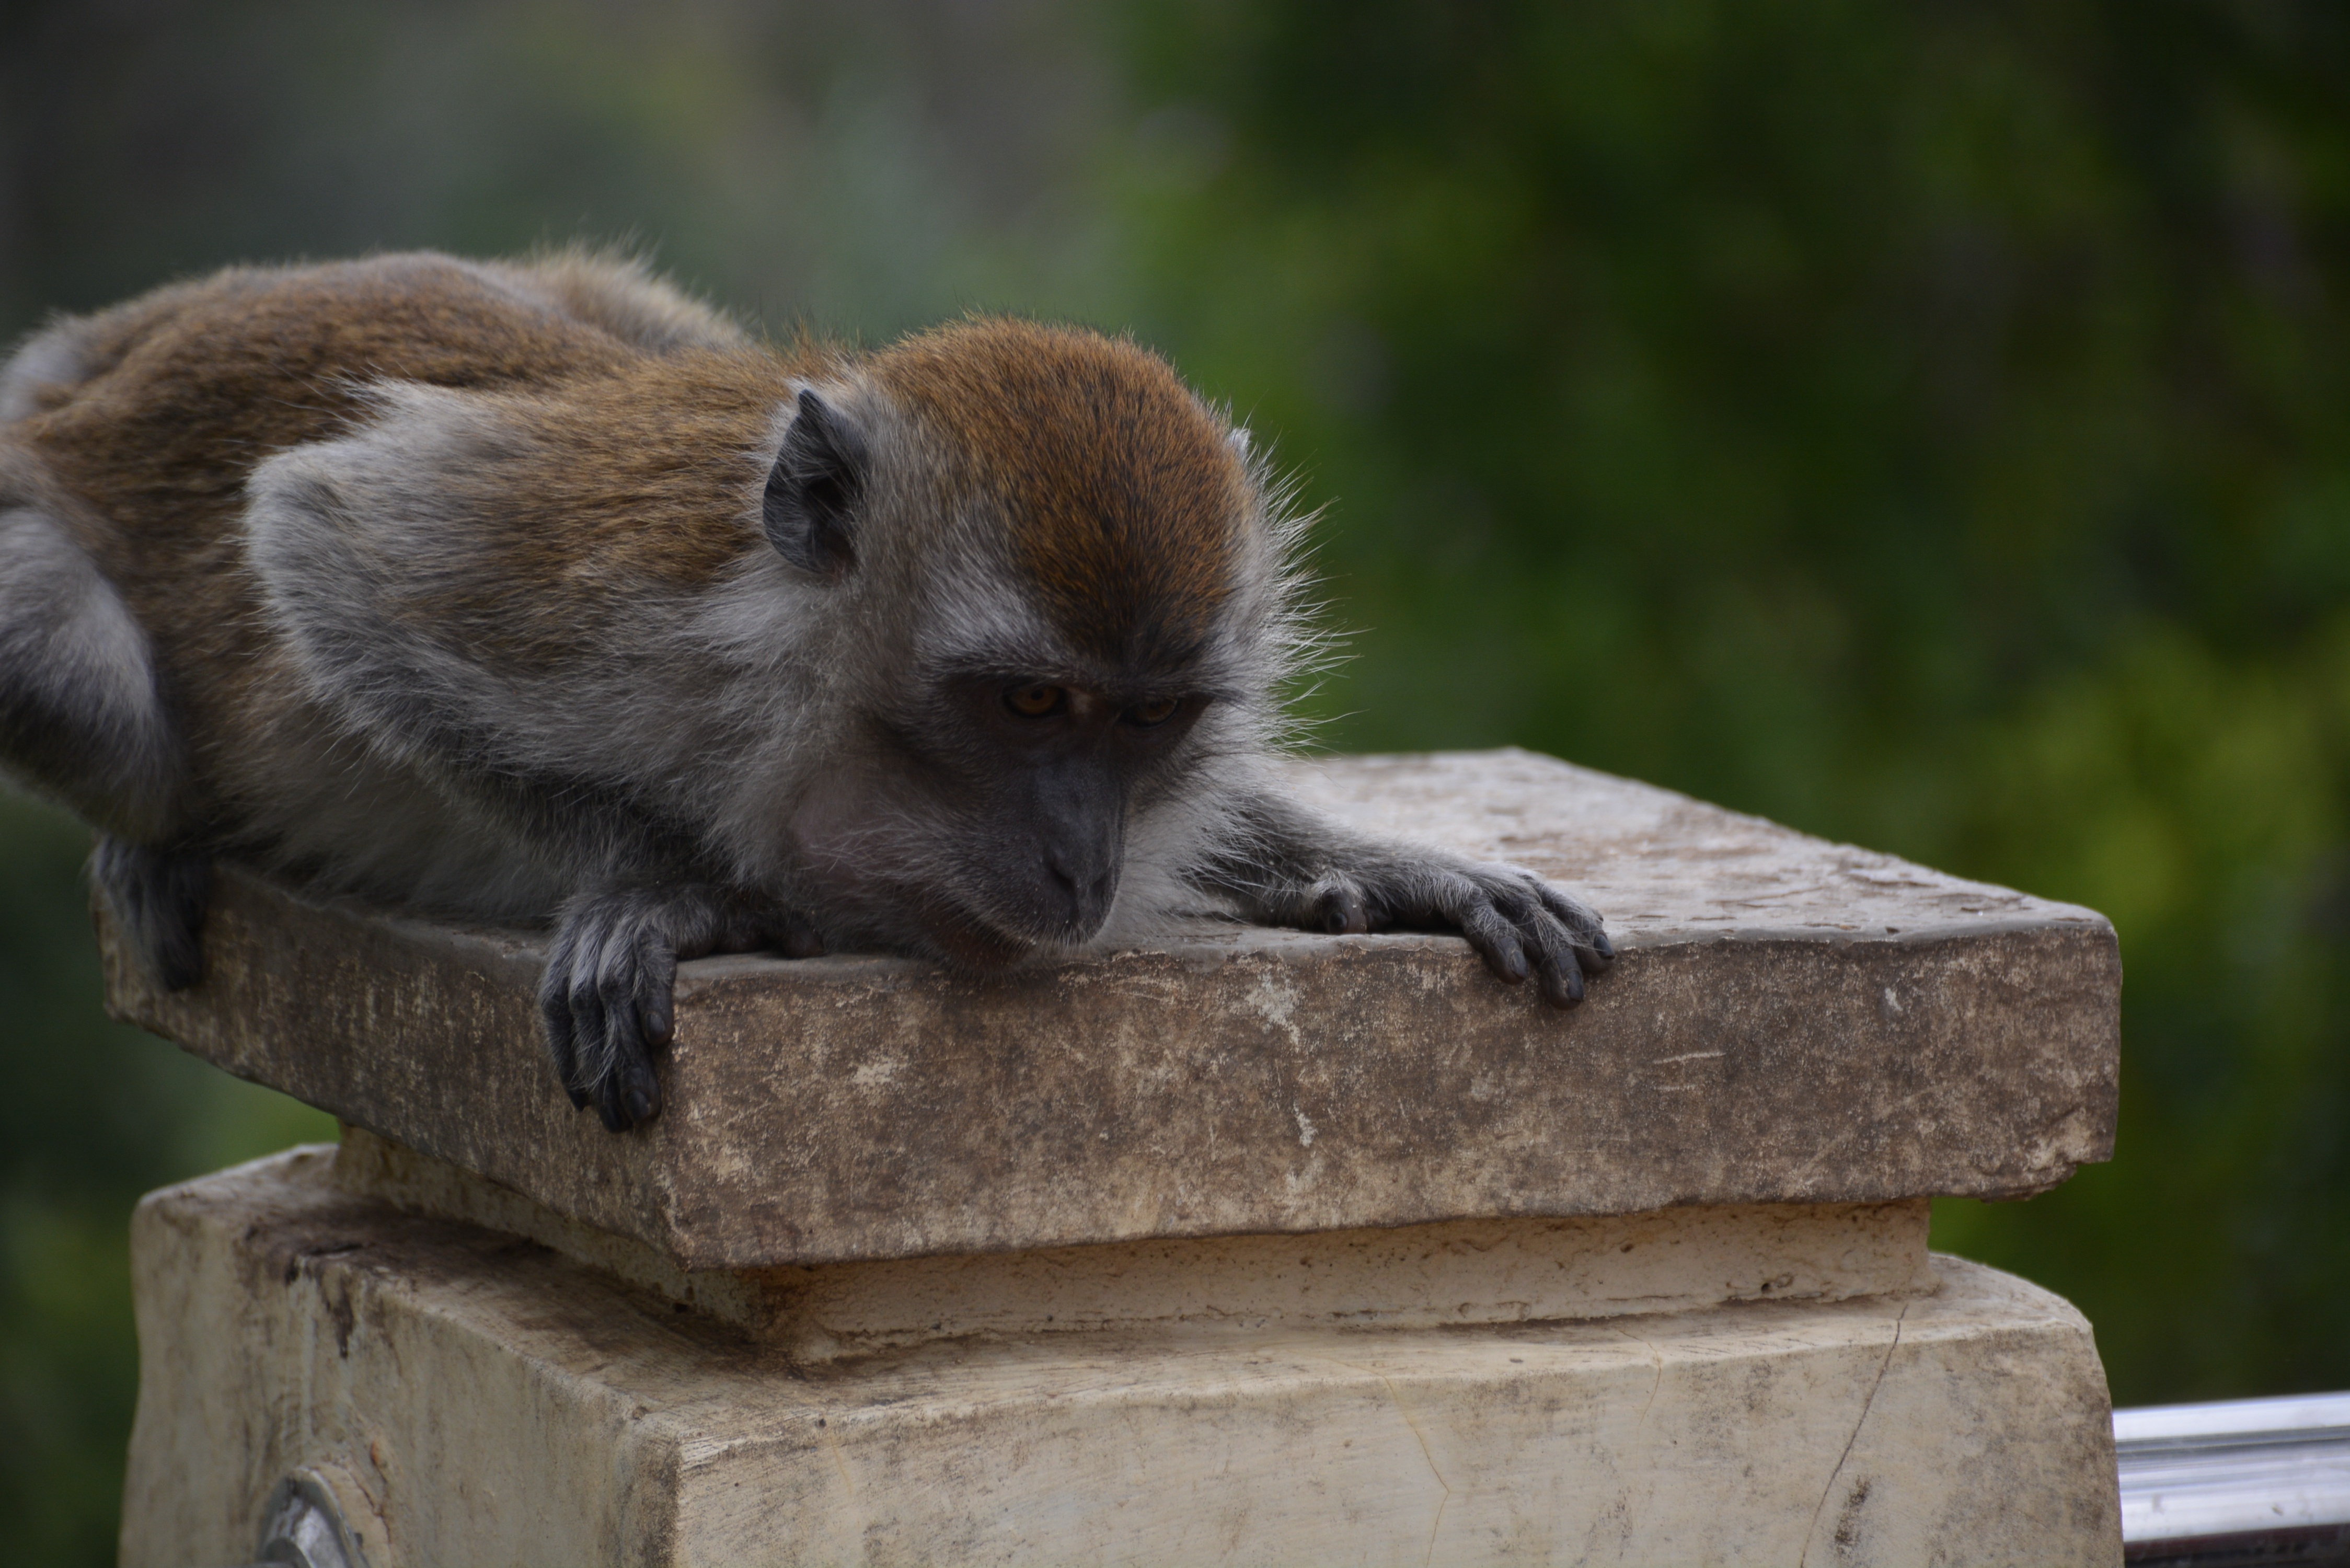
nature, animal, wildlife, zoo, mammal, monkey, fauna, primate, vertebrate, indonesia, humps, macaque, old world monkey